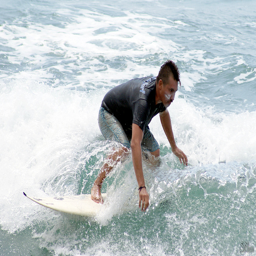
a surfer at the beach catching a wave
A surfboarder surfing a wave on his board.
A man riding a surfboard on a wave in the ocean.
A man attempting to stand up on a surf board
A person surfing on a white board wearing a t-shirt.